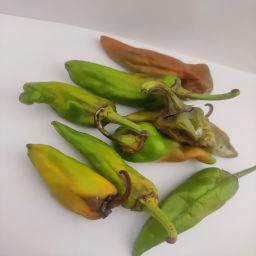
Crop: New Mexico Green Chile
Quality: Damaged